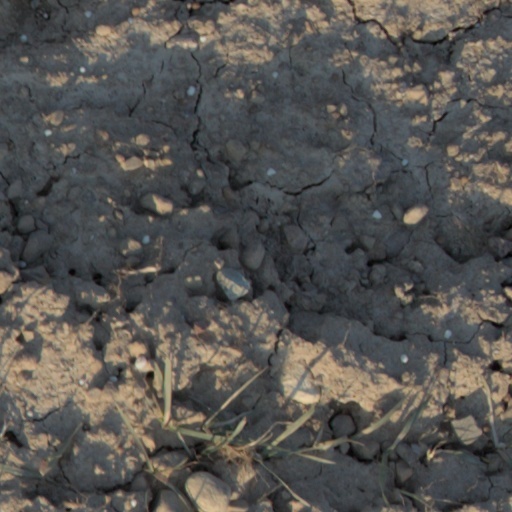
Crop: wheat